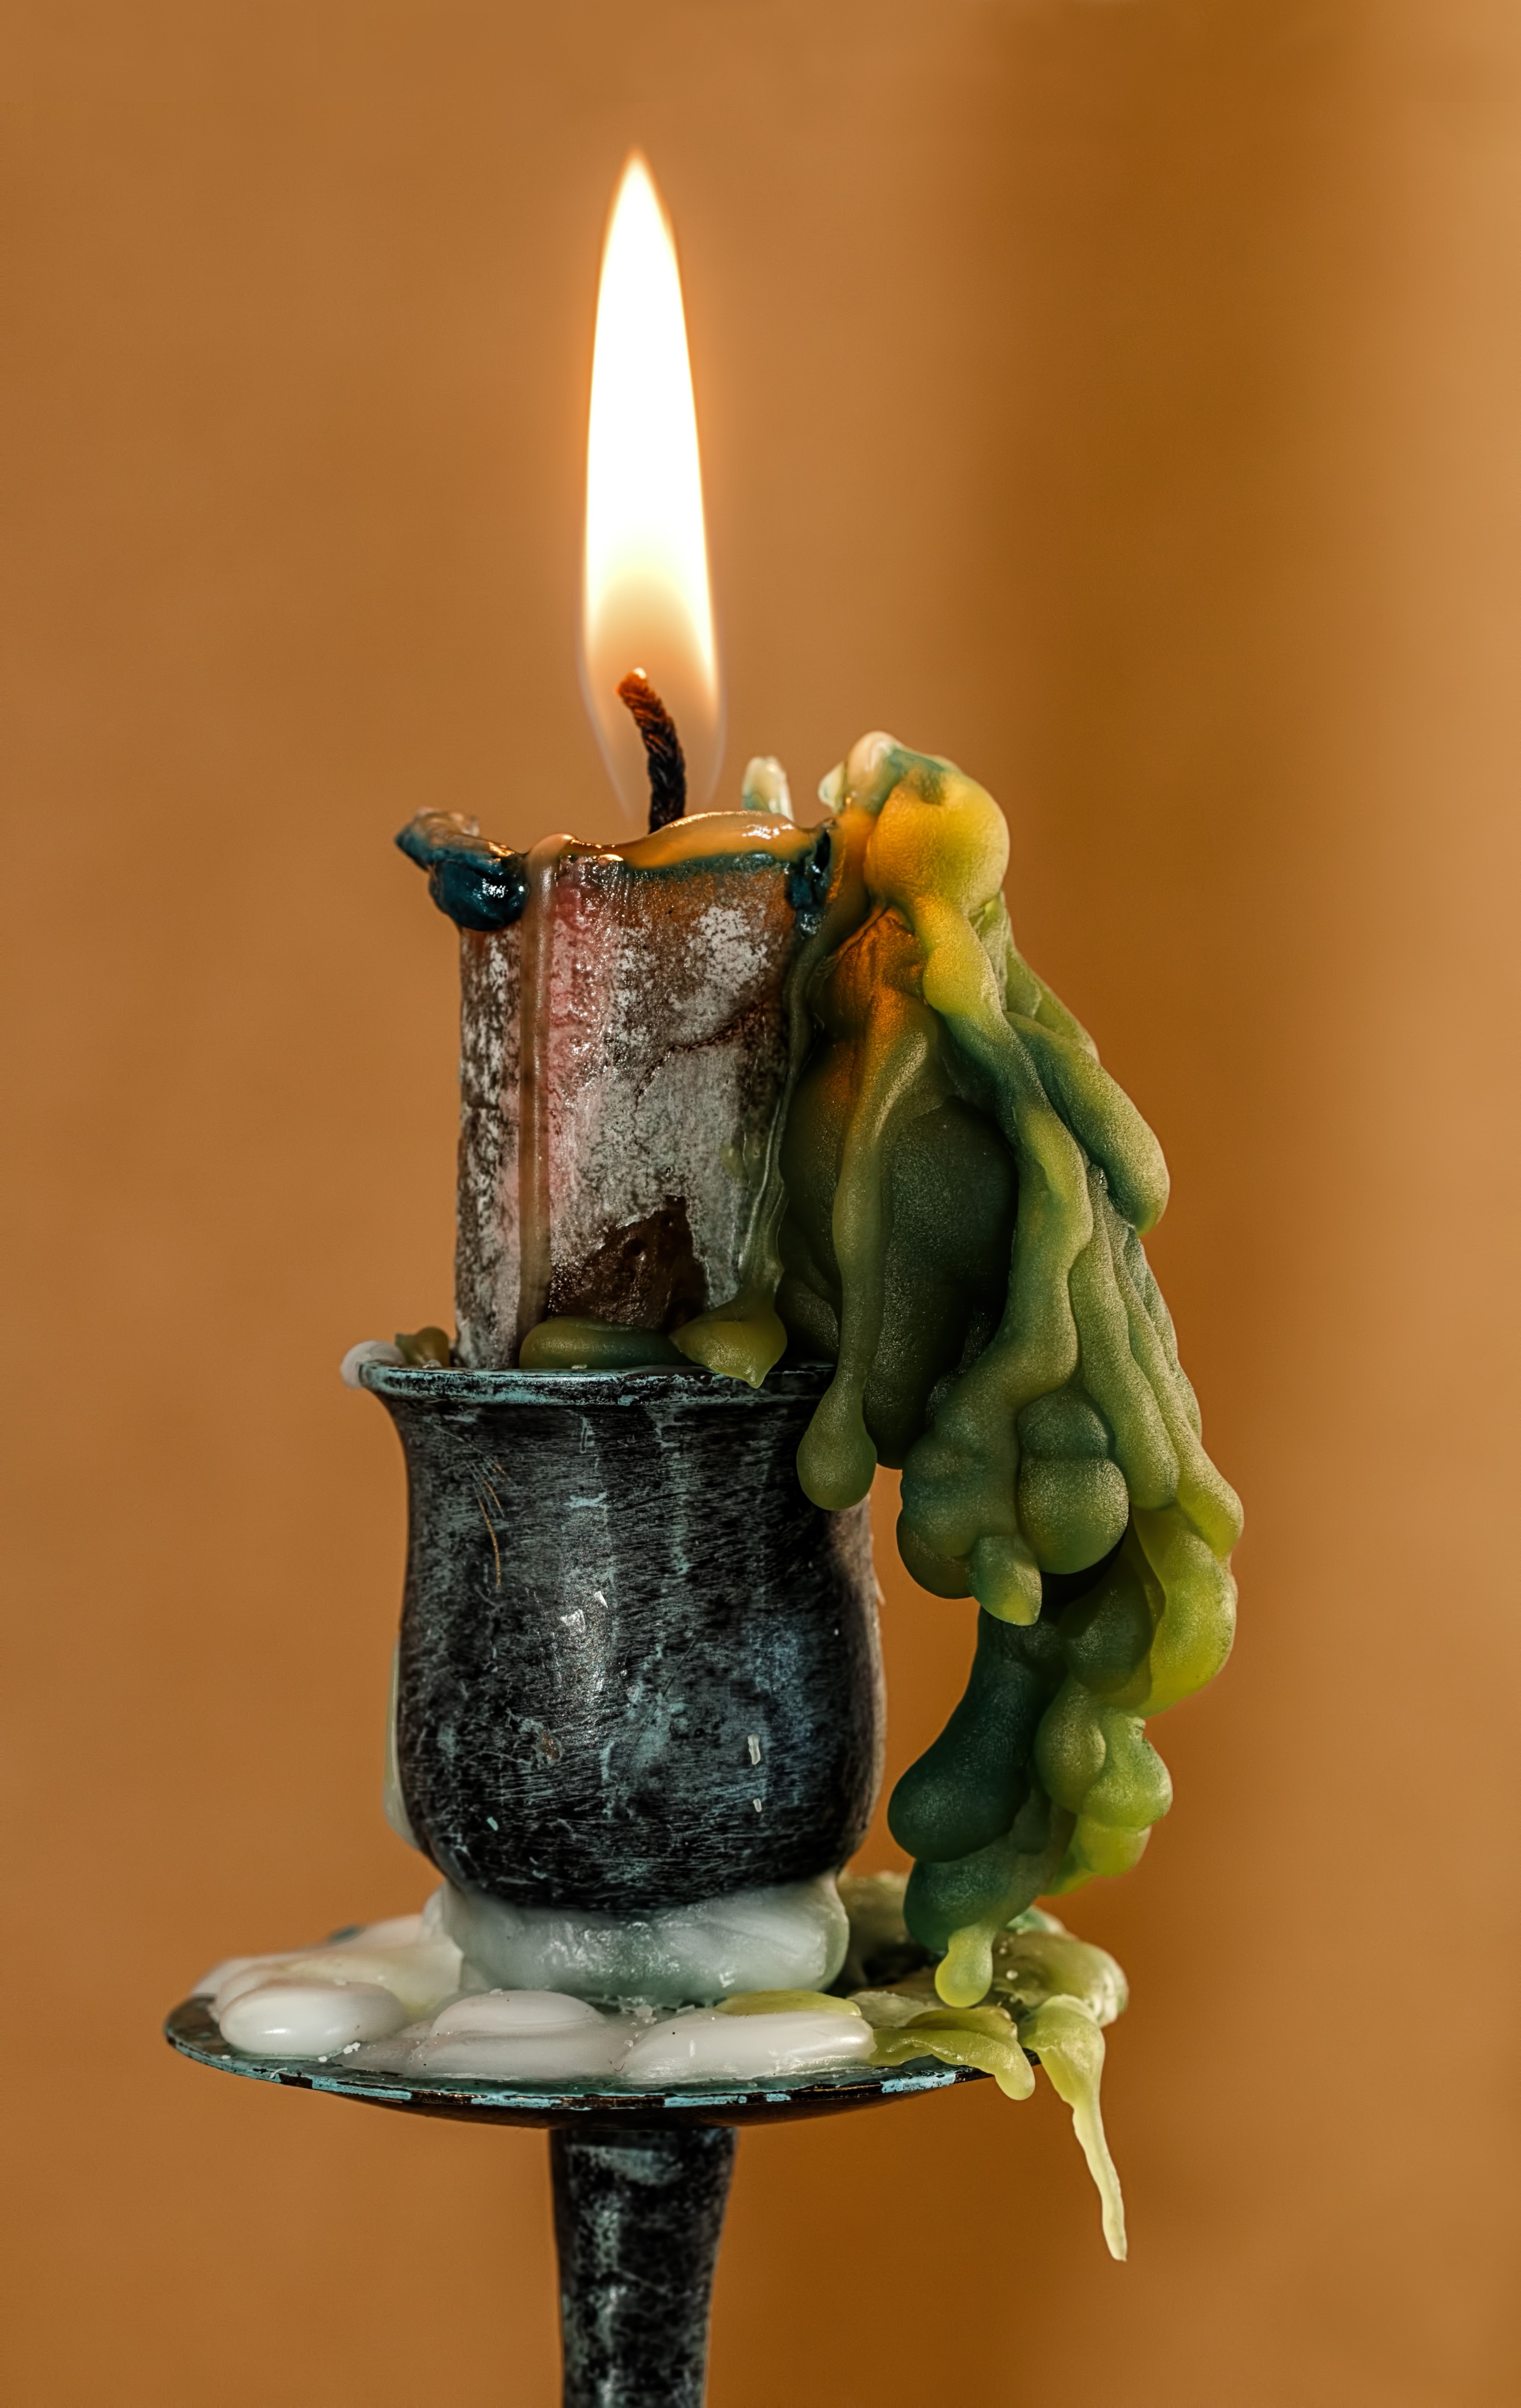
light, flower, green, flame, yellow, candle, lighting, decor, candlestick, illuminated, burning, hot, candlelight, melted, wax, candle wax